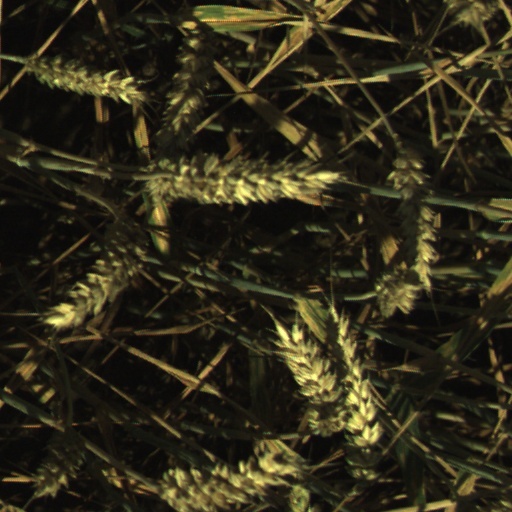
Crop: wheat